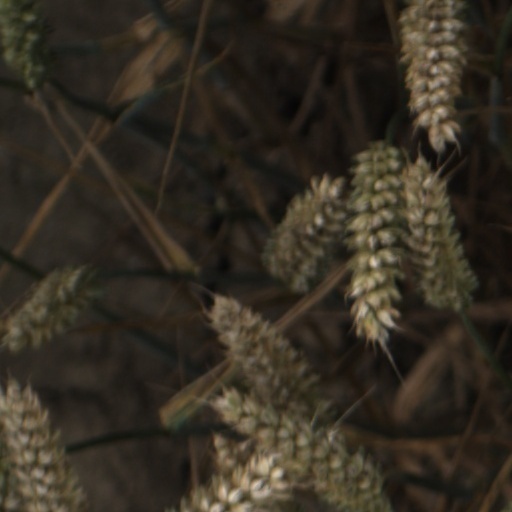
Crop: wheat